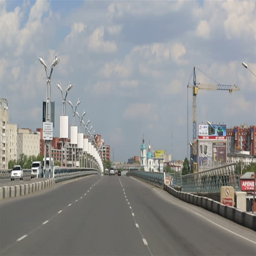
driving on the bridge named after the sixtieth anniversary of victory .